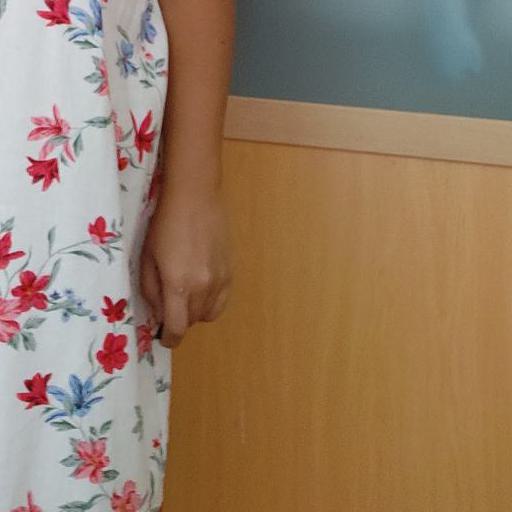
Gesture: no_gesture